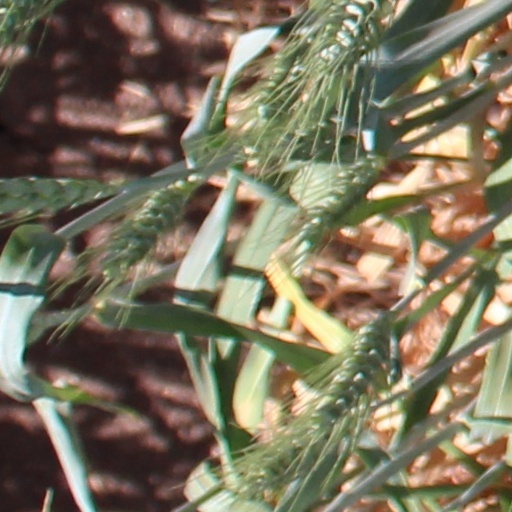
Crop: wheat